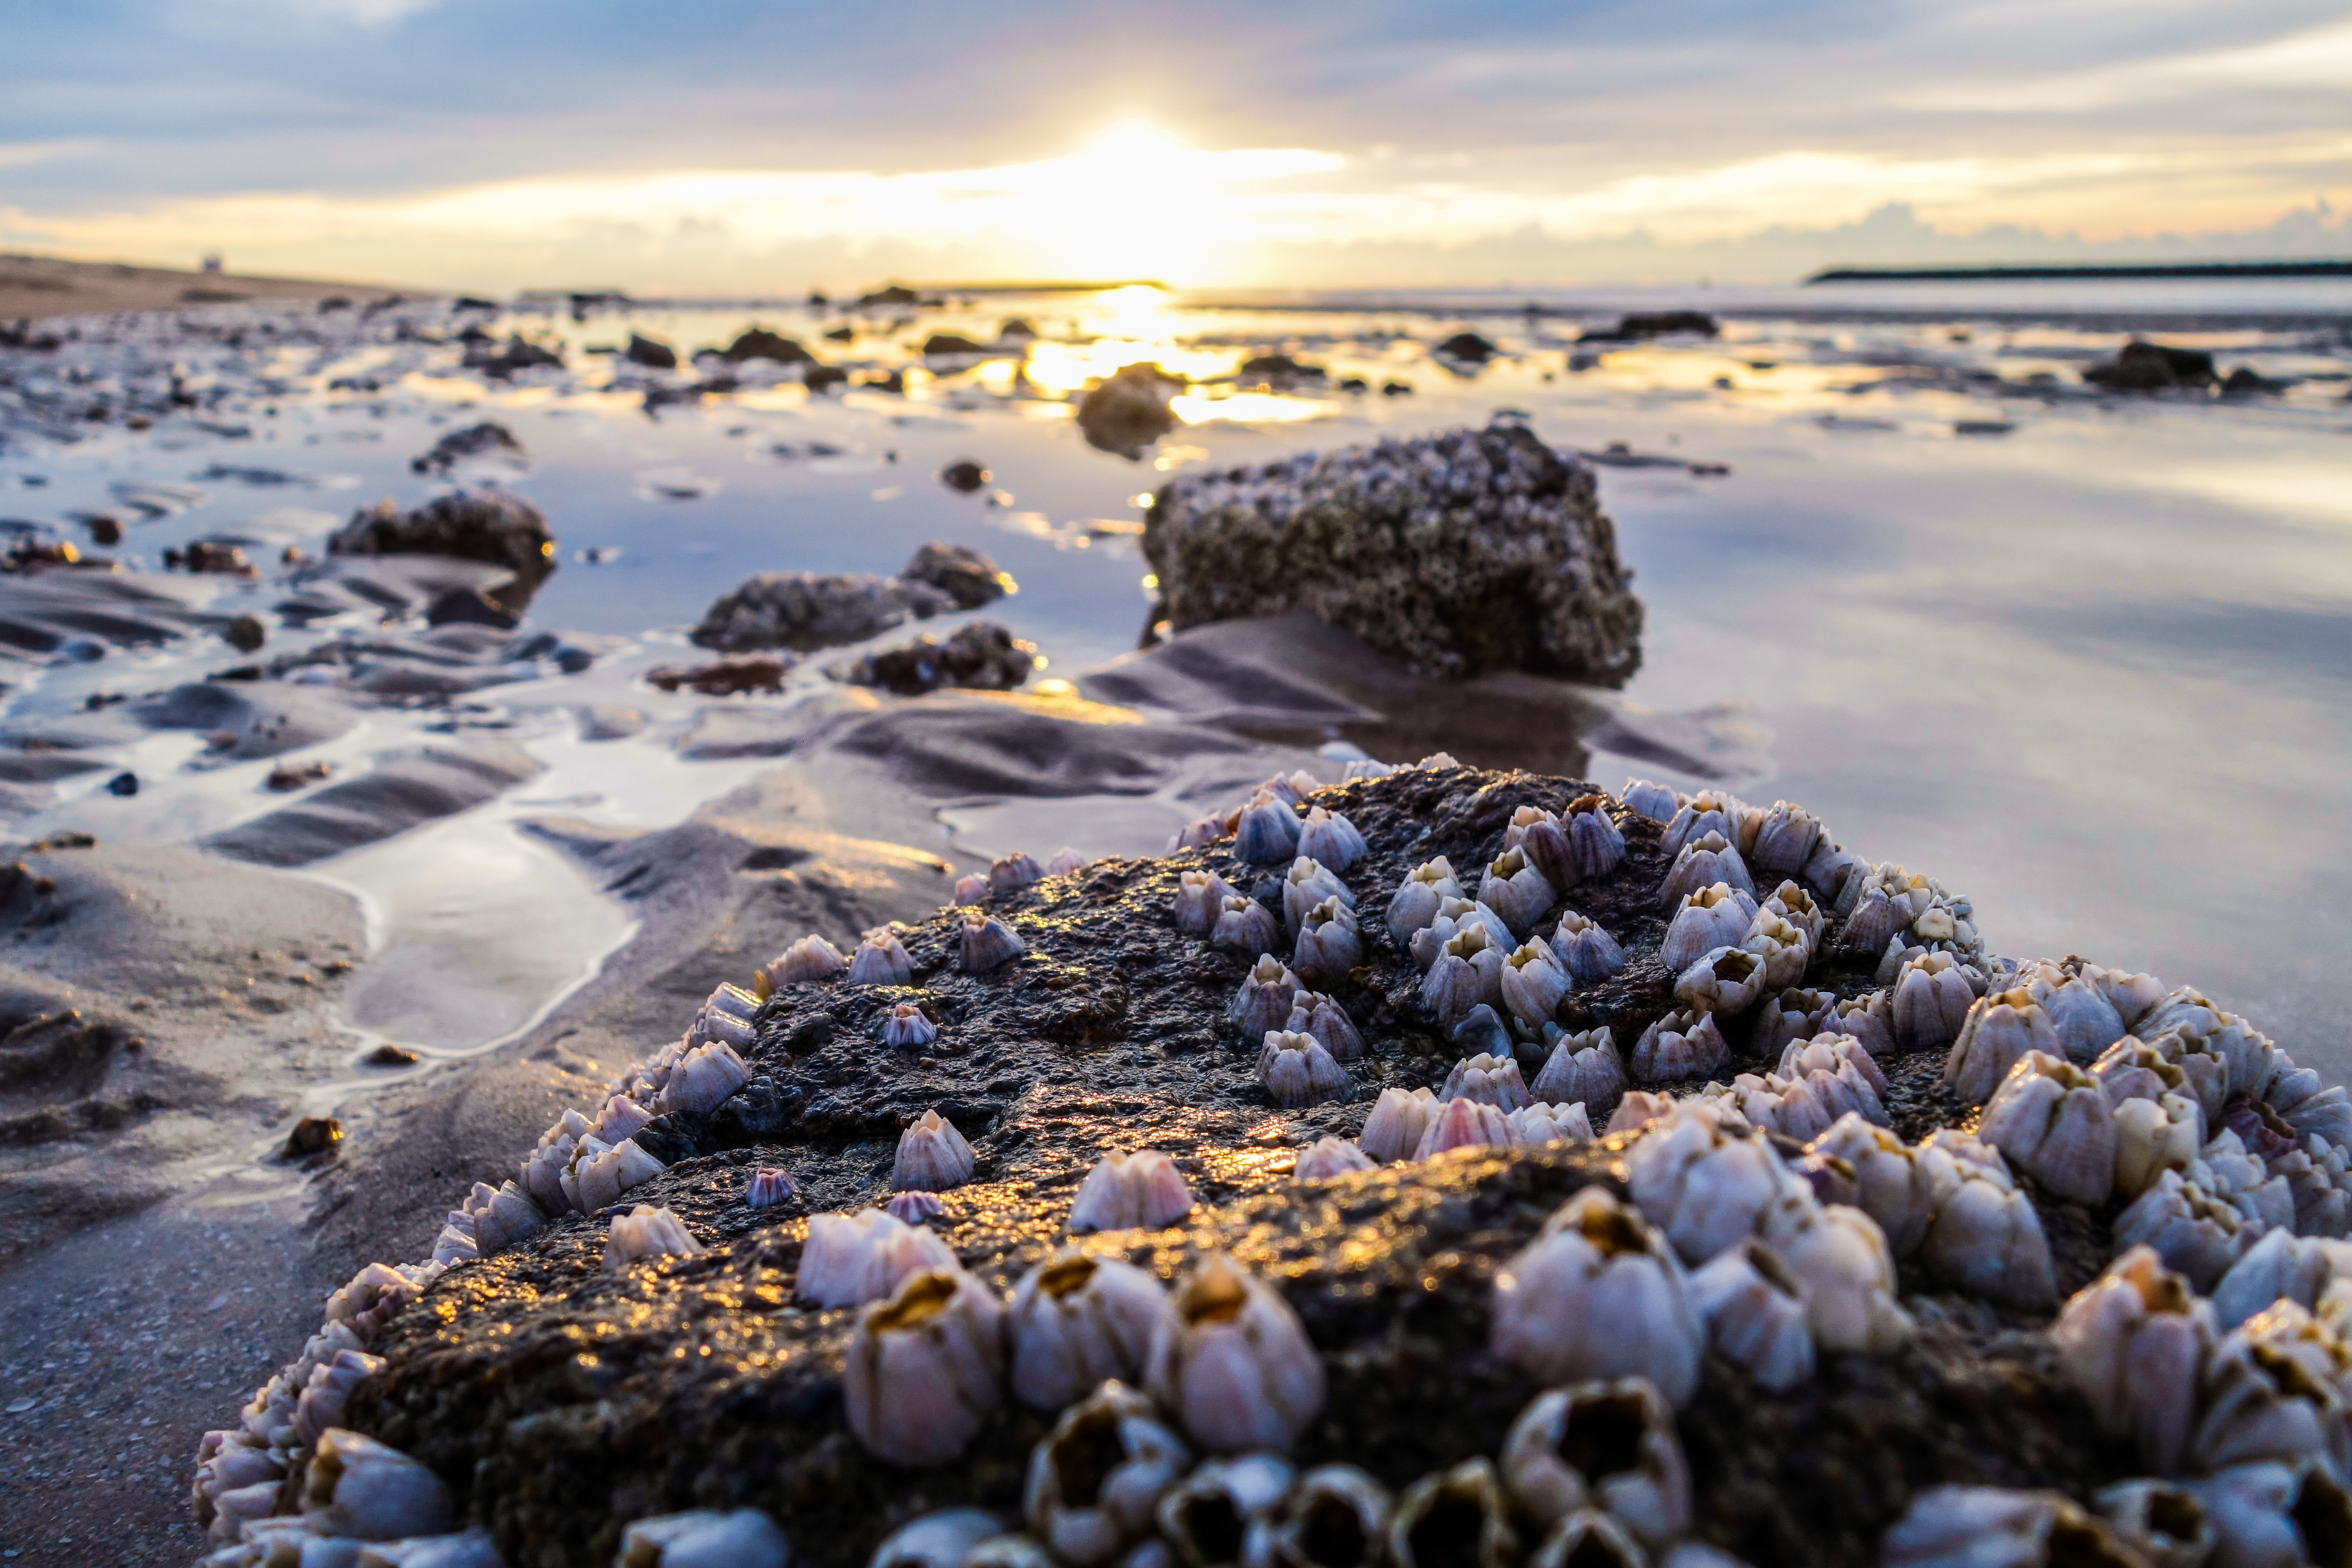
view, nature, shore, sea, rock, sky, coast, water, natural landscape, natural environment, ocean, beach, horizon, cloud, wave, tide pool, coastal and oceanic landforms, photography, pebble, landscape, wind wave, sunrise, sunset, sand, bay, dawn